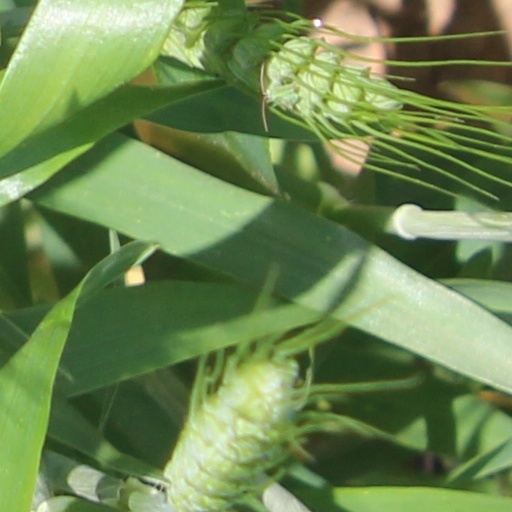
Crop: wheat